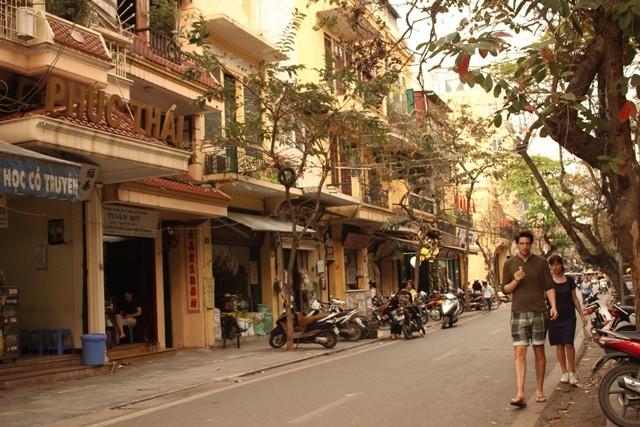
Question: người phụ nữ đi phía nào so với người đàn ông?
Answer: đi phía sau người đàn ông